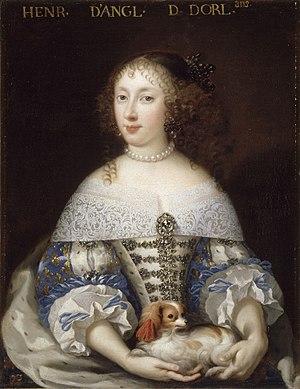
Maria Romola Salviati est une noble florentine de la Renaissance de la maison de Médicis, épouse de Jean des Bandes Noires et mère de Cosme Iᵉʳ de Médicis, duc de Florence de 1537 à 1569, puis grand-duc de Toscane.